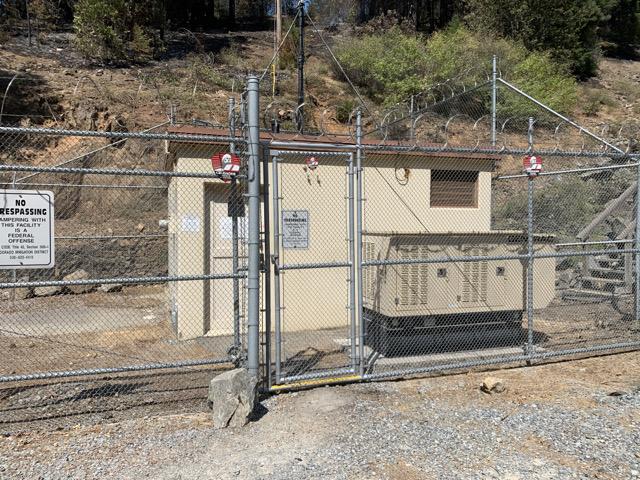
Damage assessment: no_damage